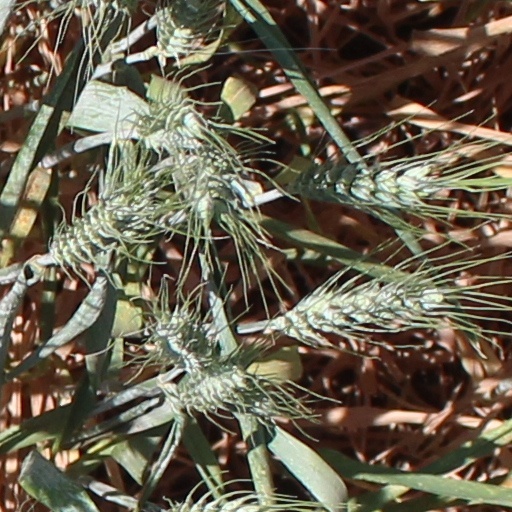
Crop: wheat